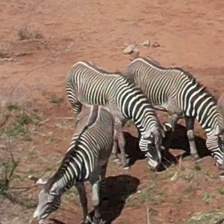
Pose orientation: front-right